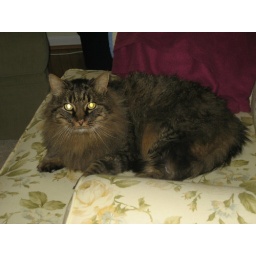
After a nine month &amp;quot;vacation&amp;quot; in the woods, my wayward cat has finally come home